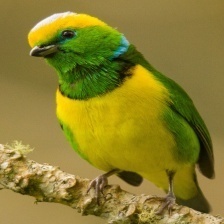
Species: GOLDEN CHLOROPHONIA
Scientific name: CHLOROPHONIA CALLOPHRYS